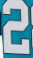
Number: 2